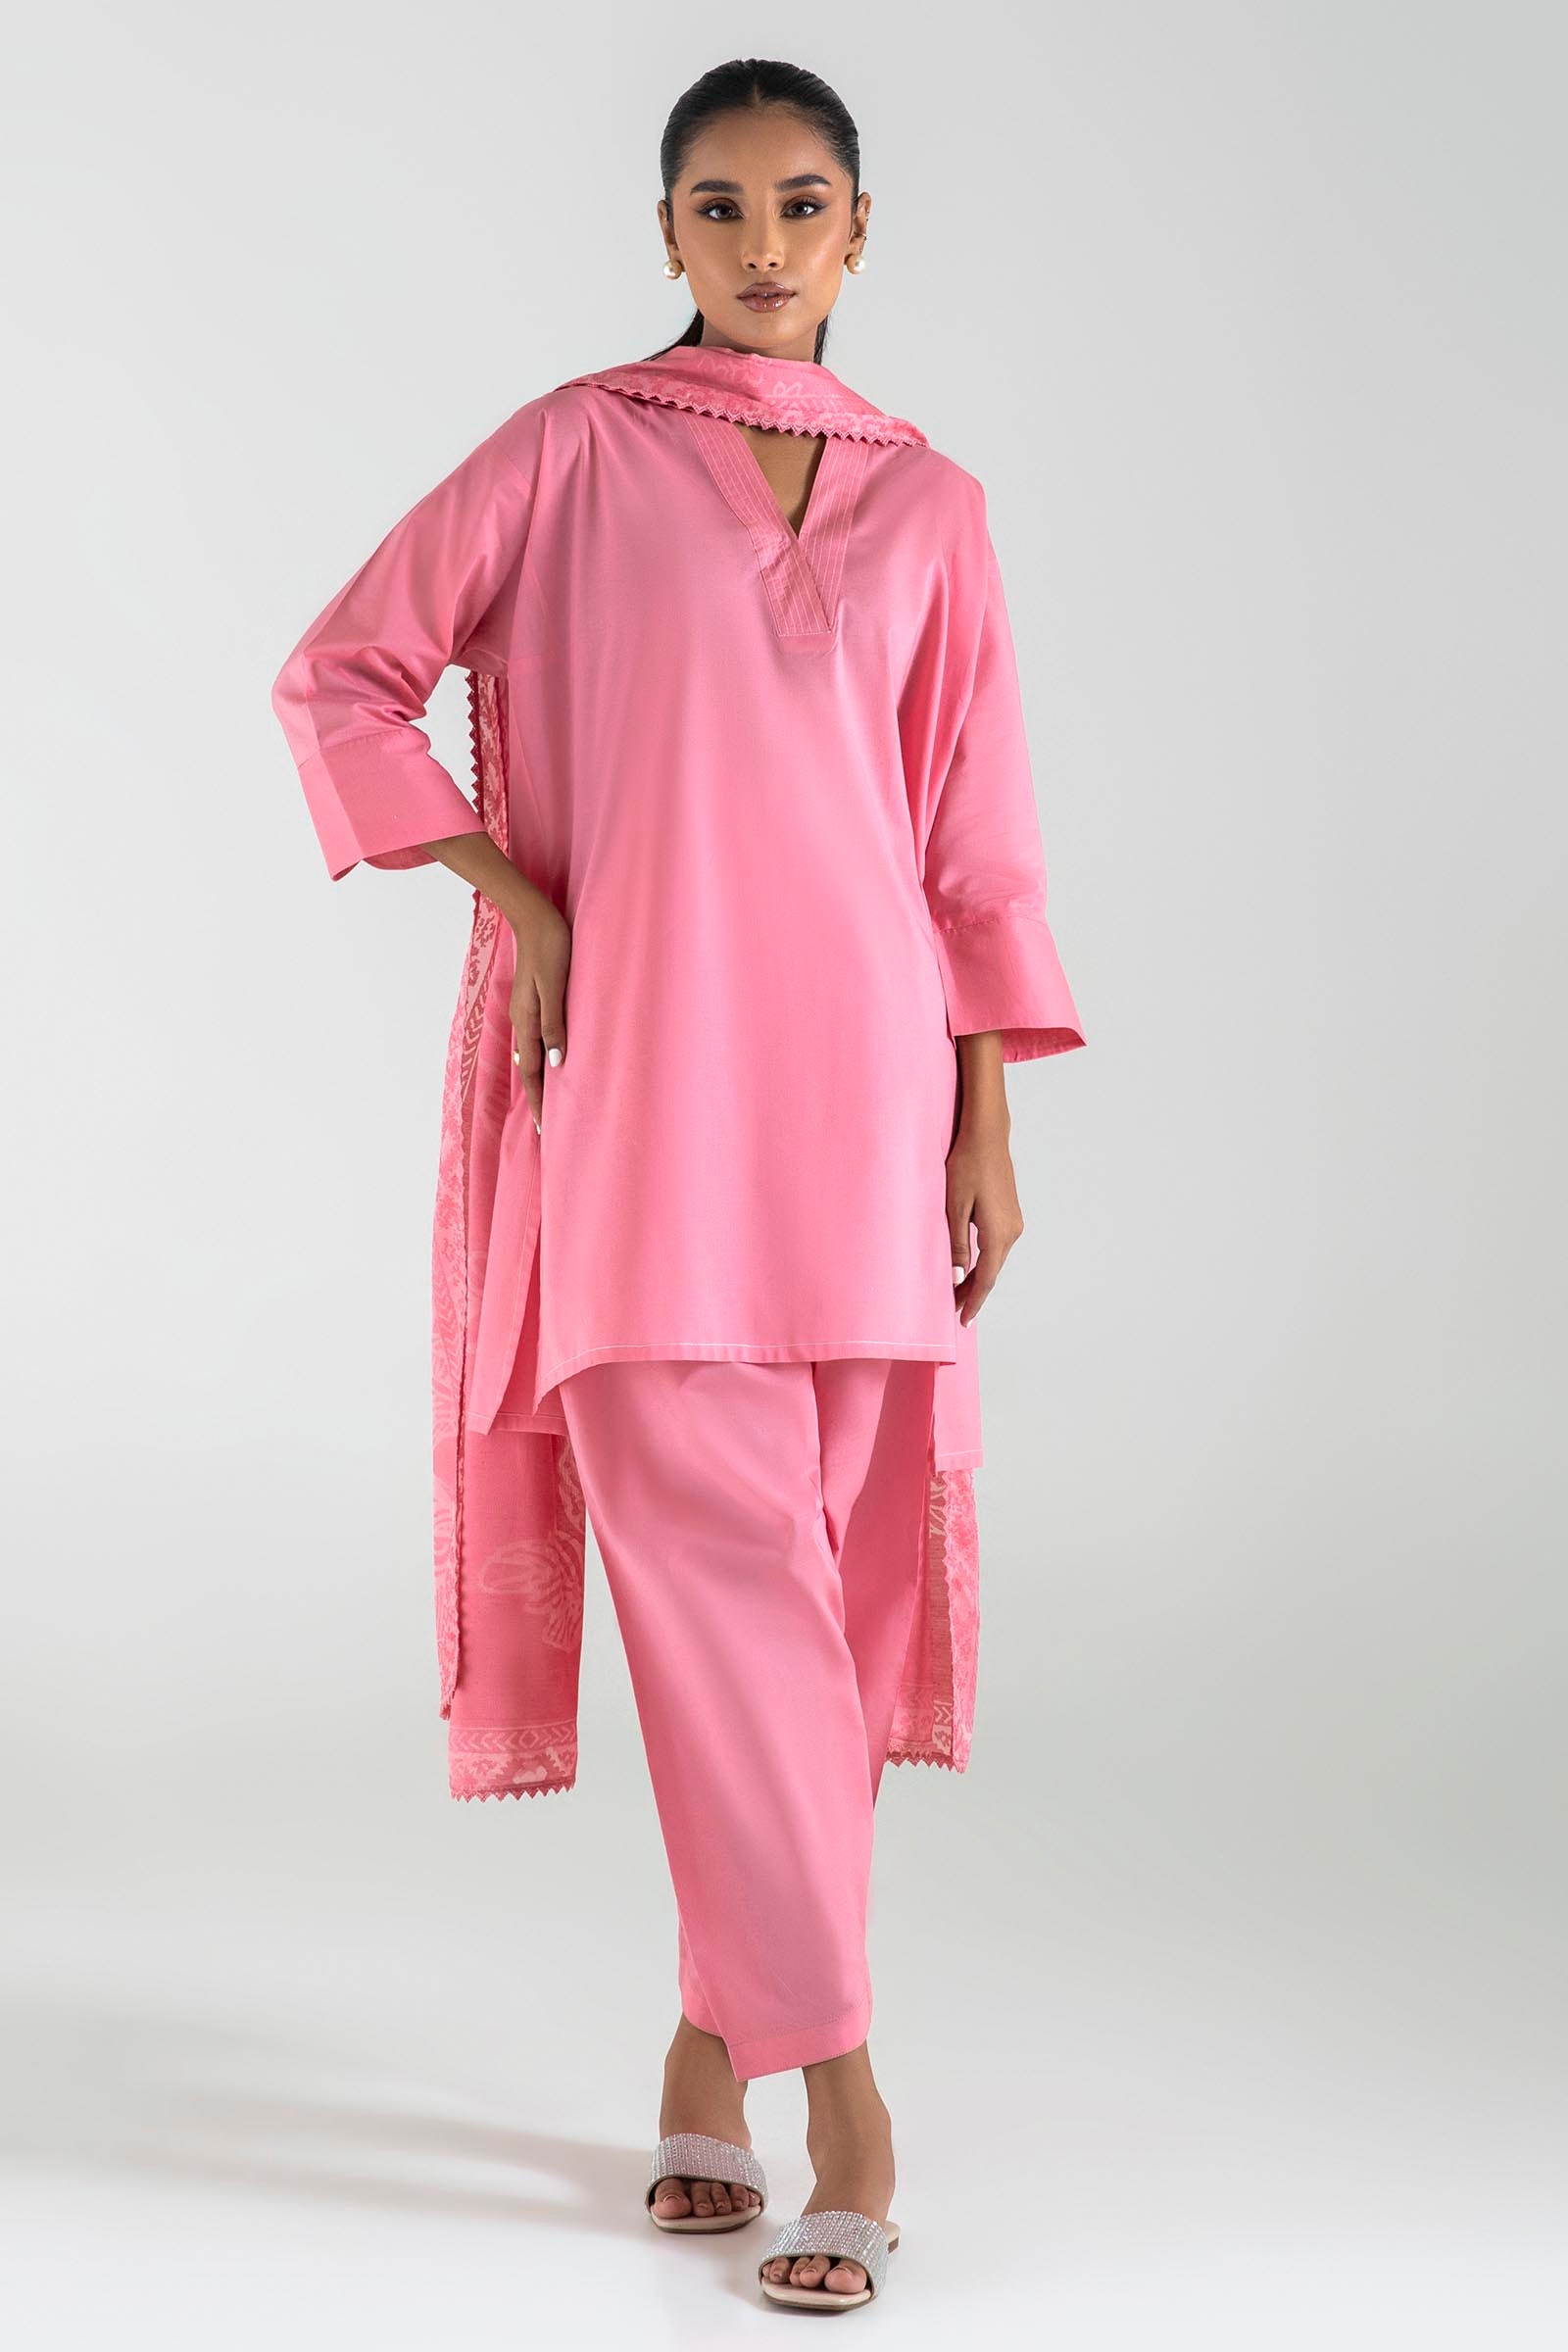
pink kashif tunic top